Fordham Rams

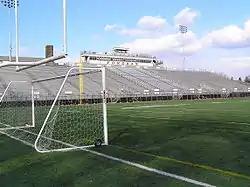
Jack Coffey Field, soccer venue

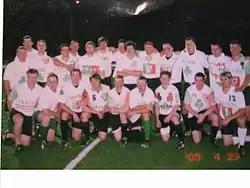
The Fordham "Irish" team pre-kickoff for the 2005 Spring Weekend rugby match

The team currently plays in the Atlantic 10 conference and reached the quarterfinals of the 2017 NCAA Division I men's soccer championships